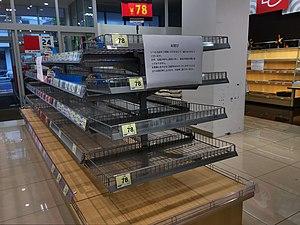
Le typhon Hagibis est un puissant cyclone tropical, qualifié de super typhon dans l'échelle du Pacifique, qui a touché terre le 12 octobre 2019 dans la région de Kantō au Japon. Hagibis est la dix-neuvième tempête tropicale de la saison, le neuvième typhon et le troisième super typhon. Il s'est formé le 2 octobre à partir d'une perturbation tropicale située au nord des îles Marshall et peu de temps après, il connaissait une période d'intensification rapide qui l'amena à son intensité maximale le 7 octobre. Après avoir maintenu ce niveau d'intensité pendant environ trois jours, Hagibis commença à faiblir en raison d'un contexte météorologique moins favorable. Le 12 octobre, il toucha terre sur la péninsule d'Izu au Japon en tant que typhon de catégorie 2 et devint extra-tropical le lendemain en se dirigeant vers les îles Aléoutiennes.